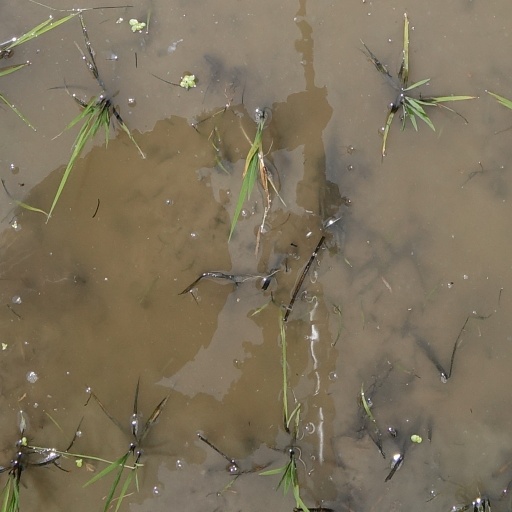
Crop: rice